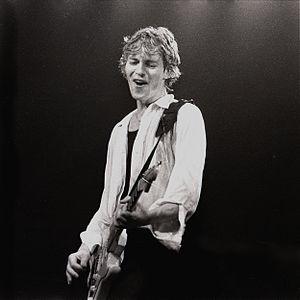
Hal Lindes est un guitariste et compositeur anglo-américain.